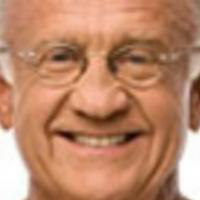
Age group: age 56-65